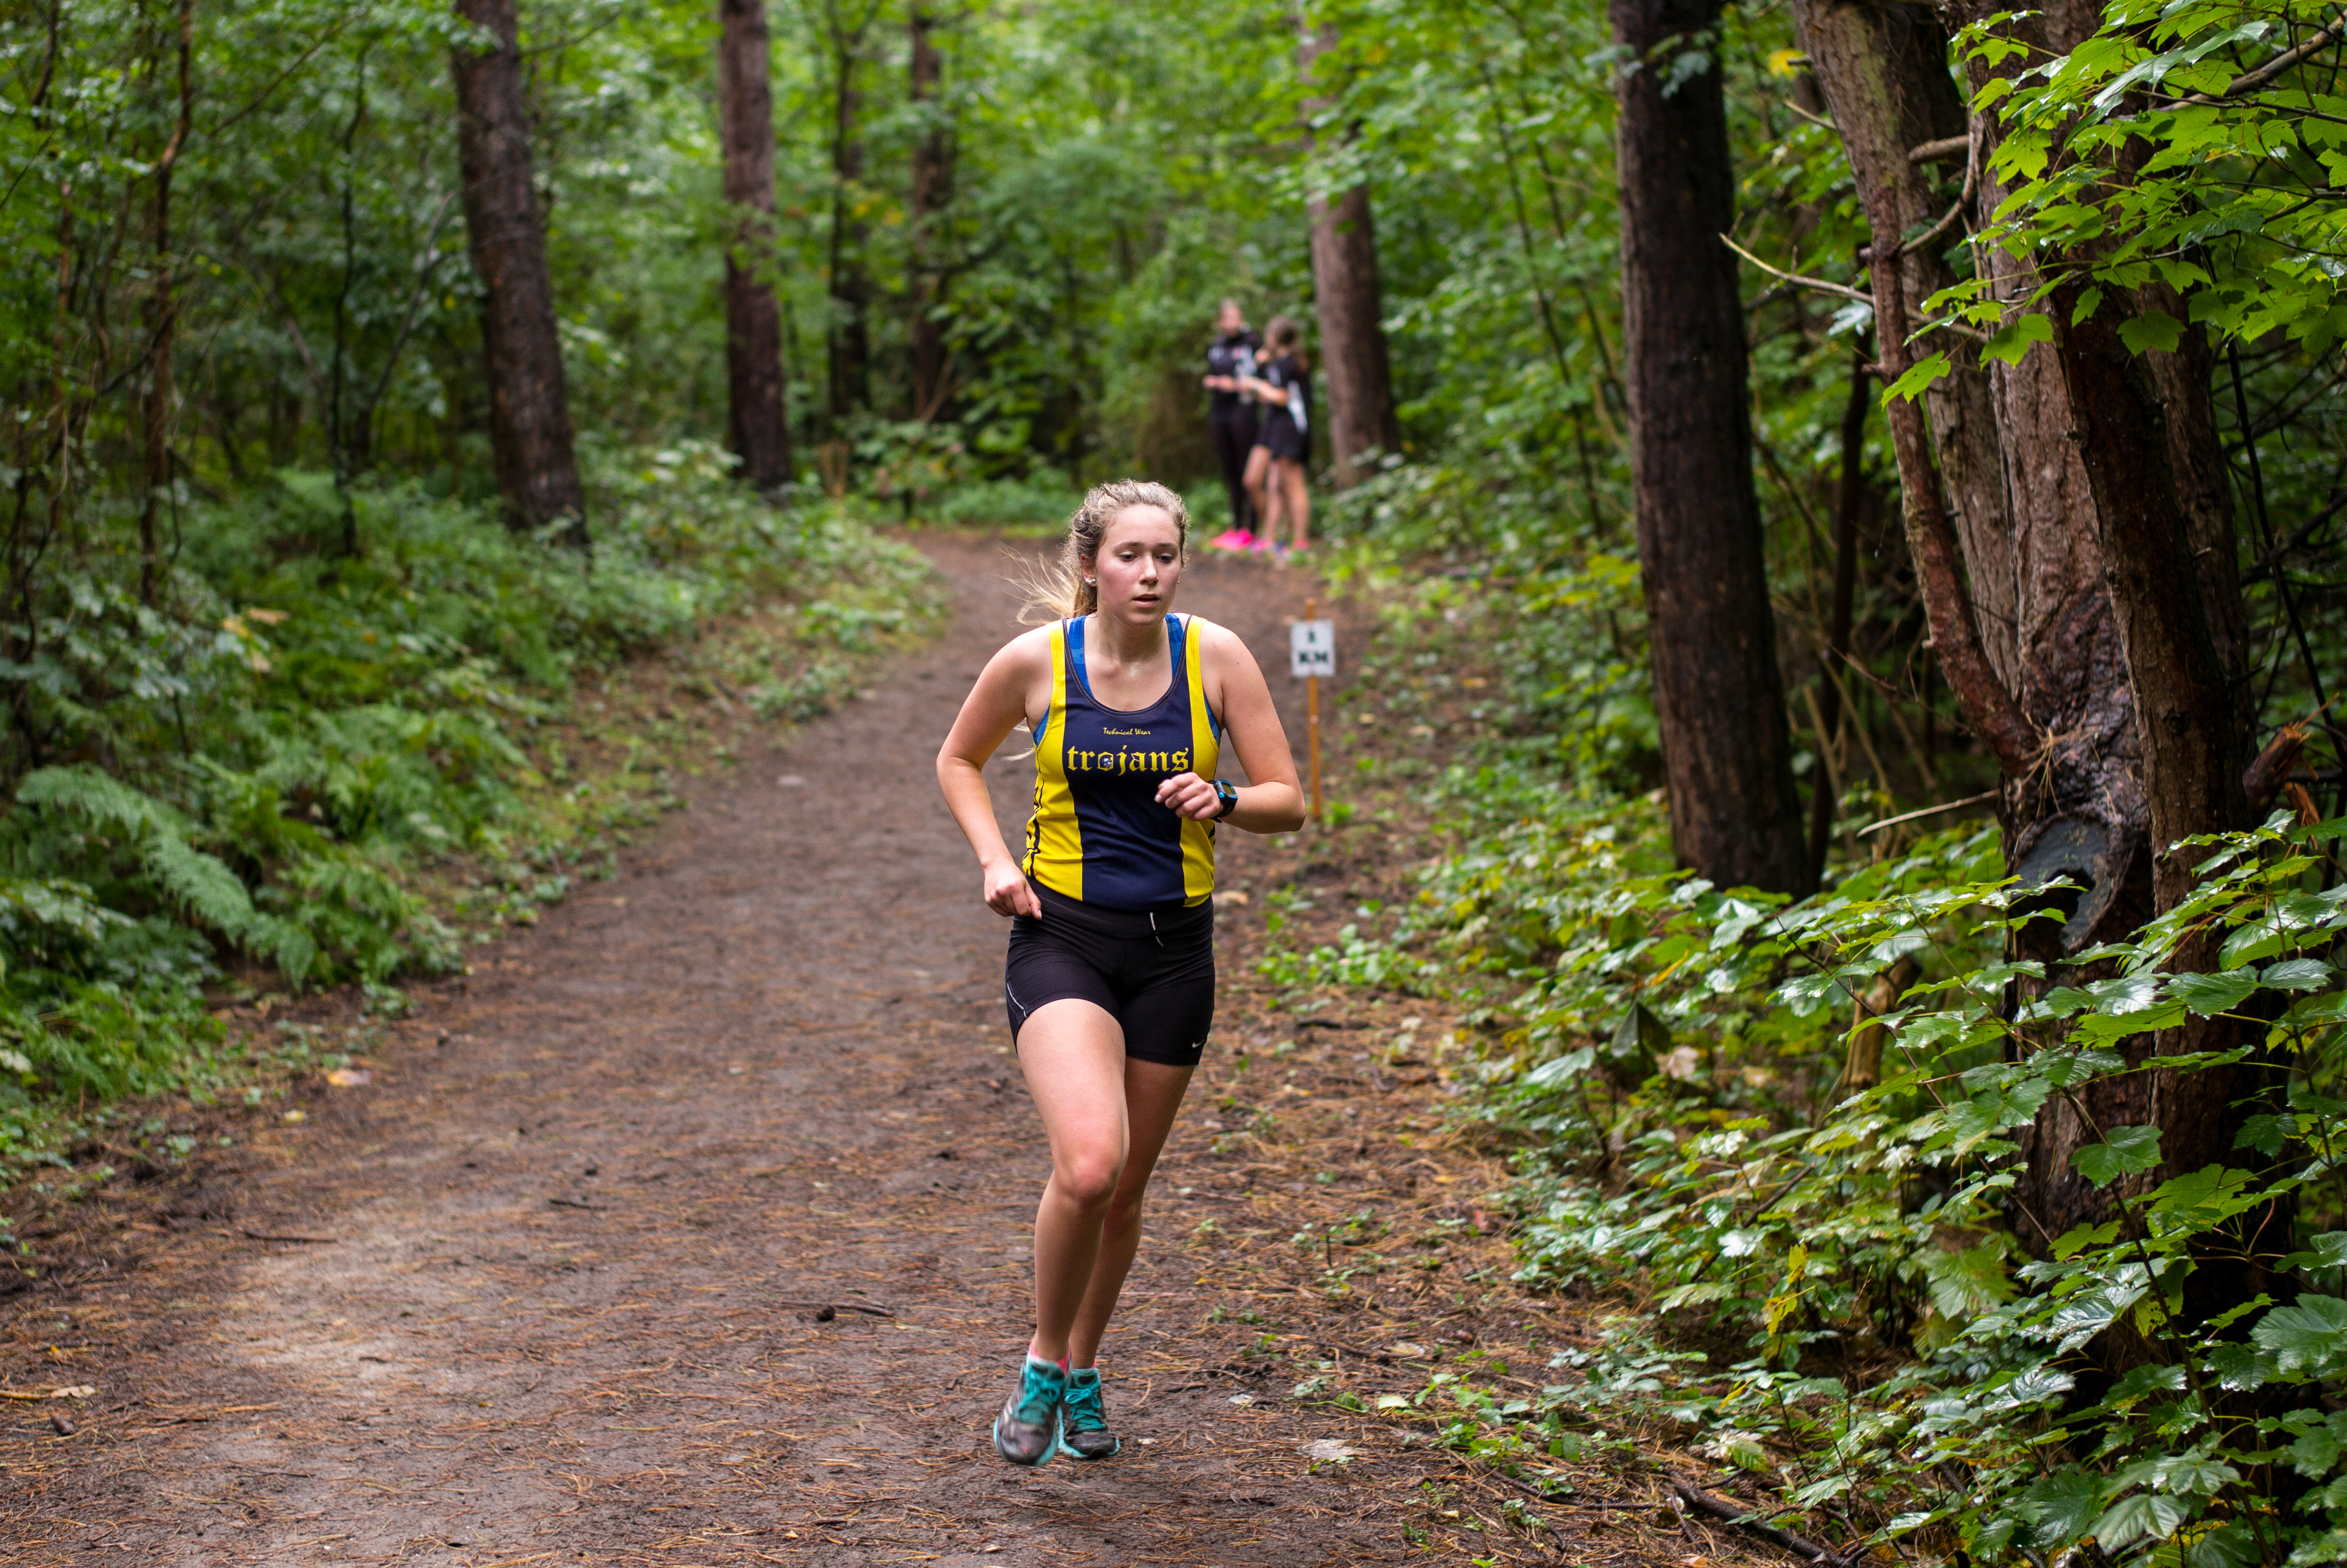
forest, person, trail, running, recreation, jogging, race, sports, endurance, mountain biking, physical exercise, outdoor recreation, human action, endurance sports, ultramarathon, duathlon, cross country running, cross country cycling